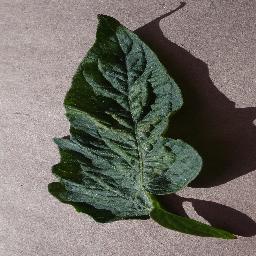
Label: Tomato___Spider_mites Two-spotted_spider_mite